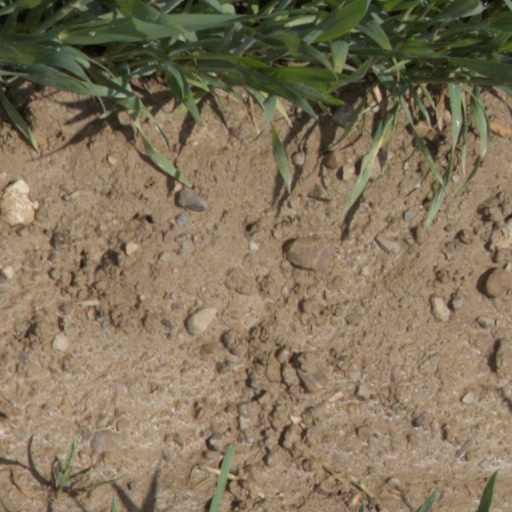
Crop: wheat